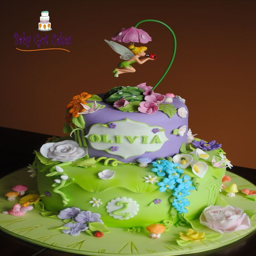
celebrate your little fairy 's birthday with type of dish .